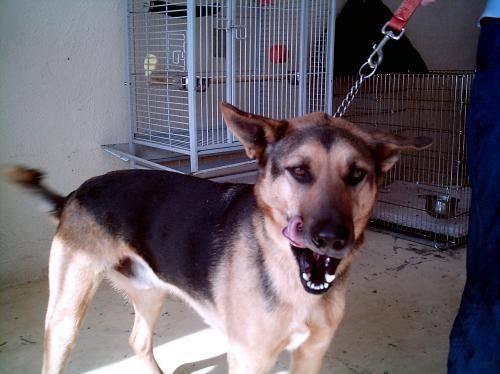
dog